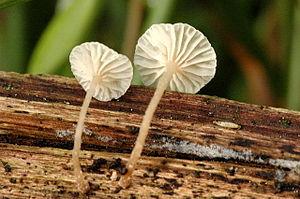
Marasmiellus ramealis est une espèce de champignons de l'ordre des Agaricales.